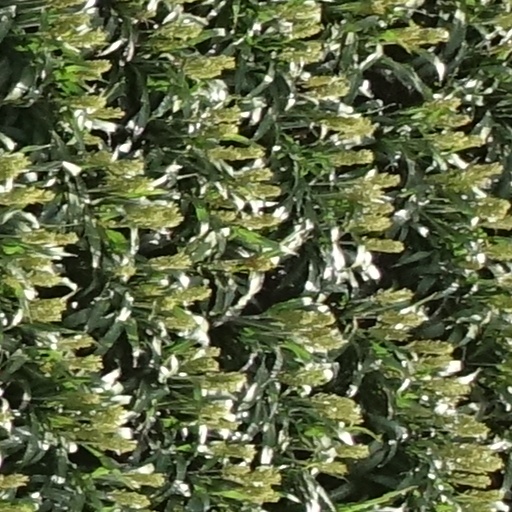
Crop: sorghum